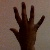
The image shows a hand gesture representing the number 5 in Indian Sign Language.